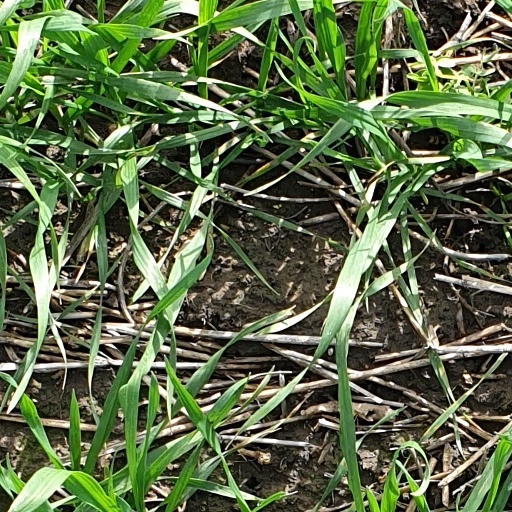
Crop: wheat